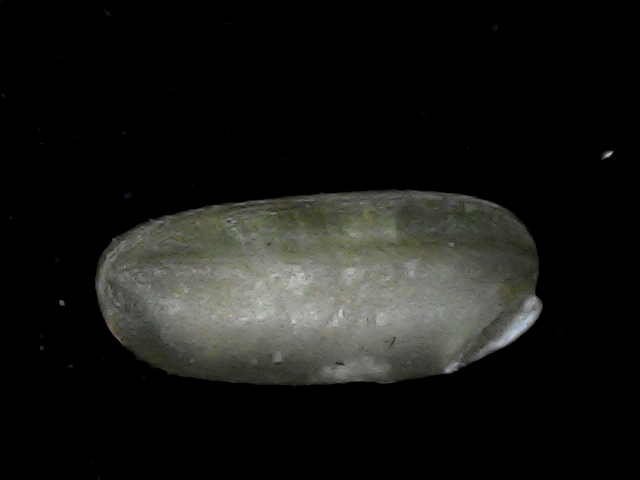
Rice variety: BD79